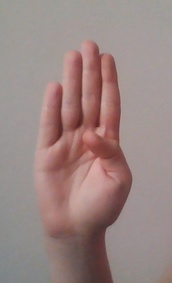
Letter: kaaf